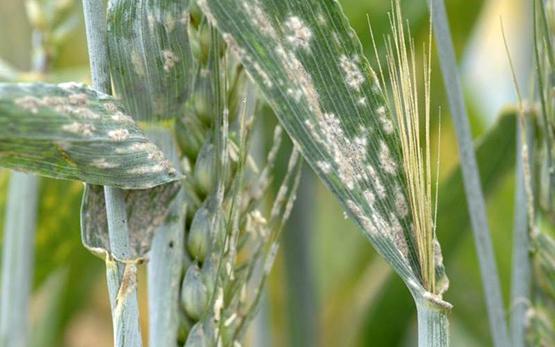
Plant: Wheat
Disease: wheat powdery mildew